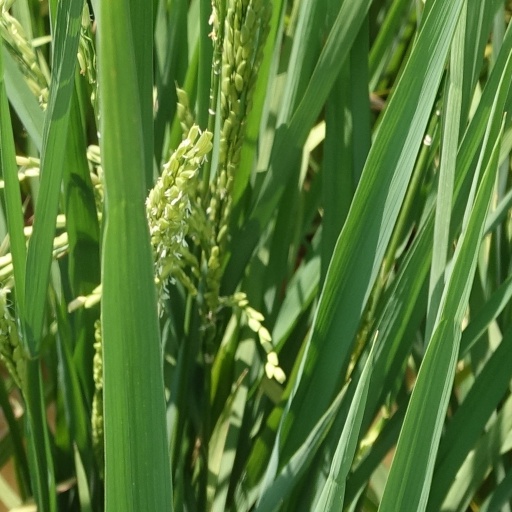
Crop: rice